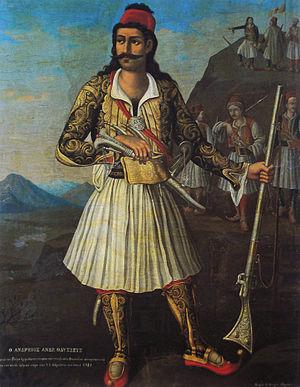
Odysséas Androútsos, dit parfois Dysséas ou Ulysse est un héros de la guerre d'indépendance grecque.